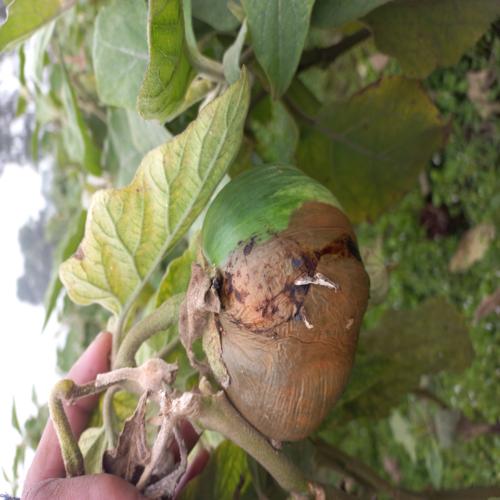
Label: Phomopsis Bright